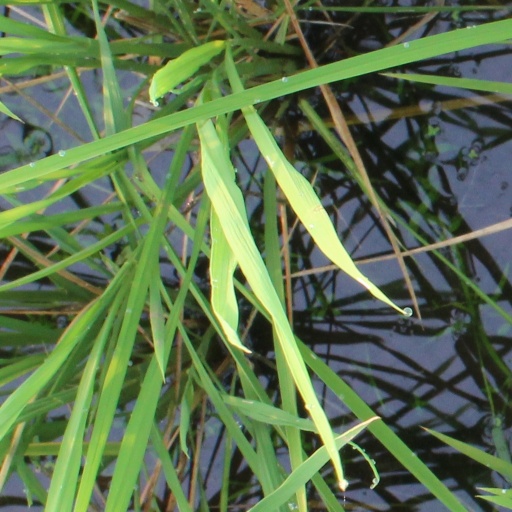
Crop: rice